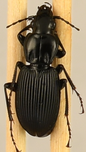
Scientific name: Pterostichus lachrymosus
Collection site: Mountain Lake Biological Station NEON (MLBS), plot MLBS_002